Val Badia

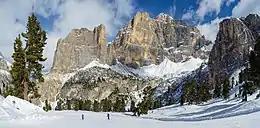
"Piza Scotoni" and "Piza Fanes de Medo" peaks

The upper part of the valley, starting from the village San Linêrt and including Badia, Corvara and La Val, is called in German "Abteital". The same area is under the name Alta Badia a renowned ski resort.